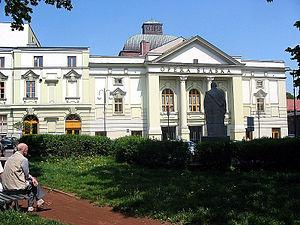
Bytom est une ville du sud de la Pologne.